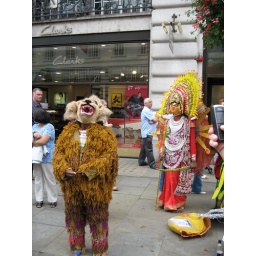
man in a lion costume, part of the performances at regent street indian summer festival